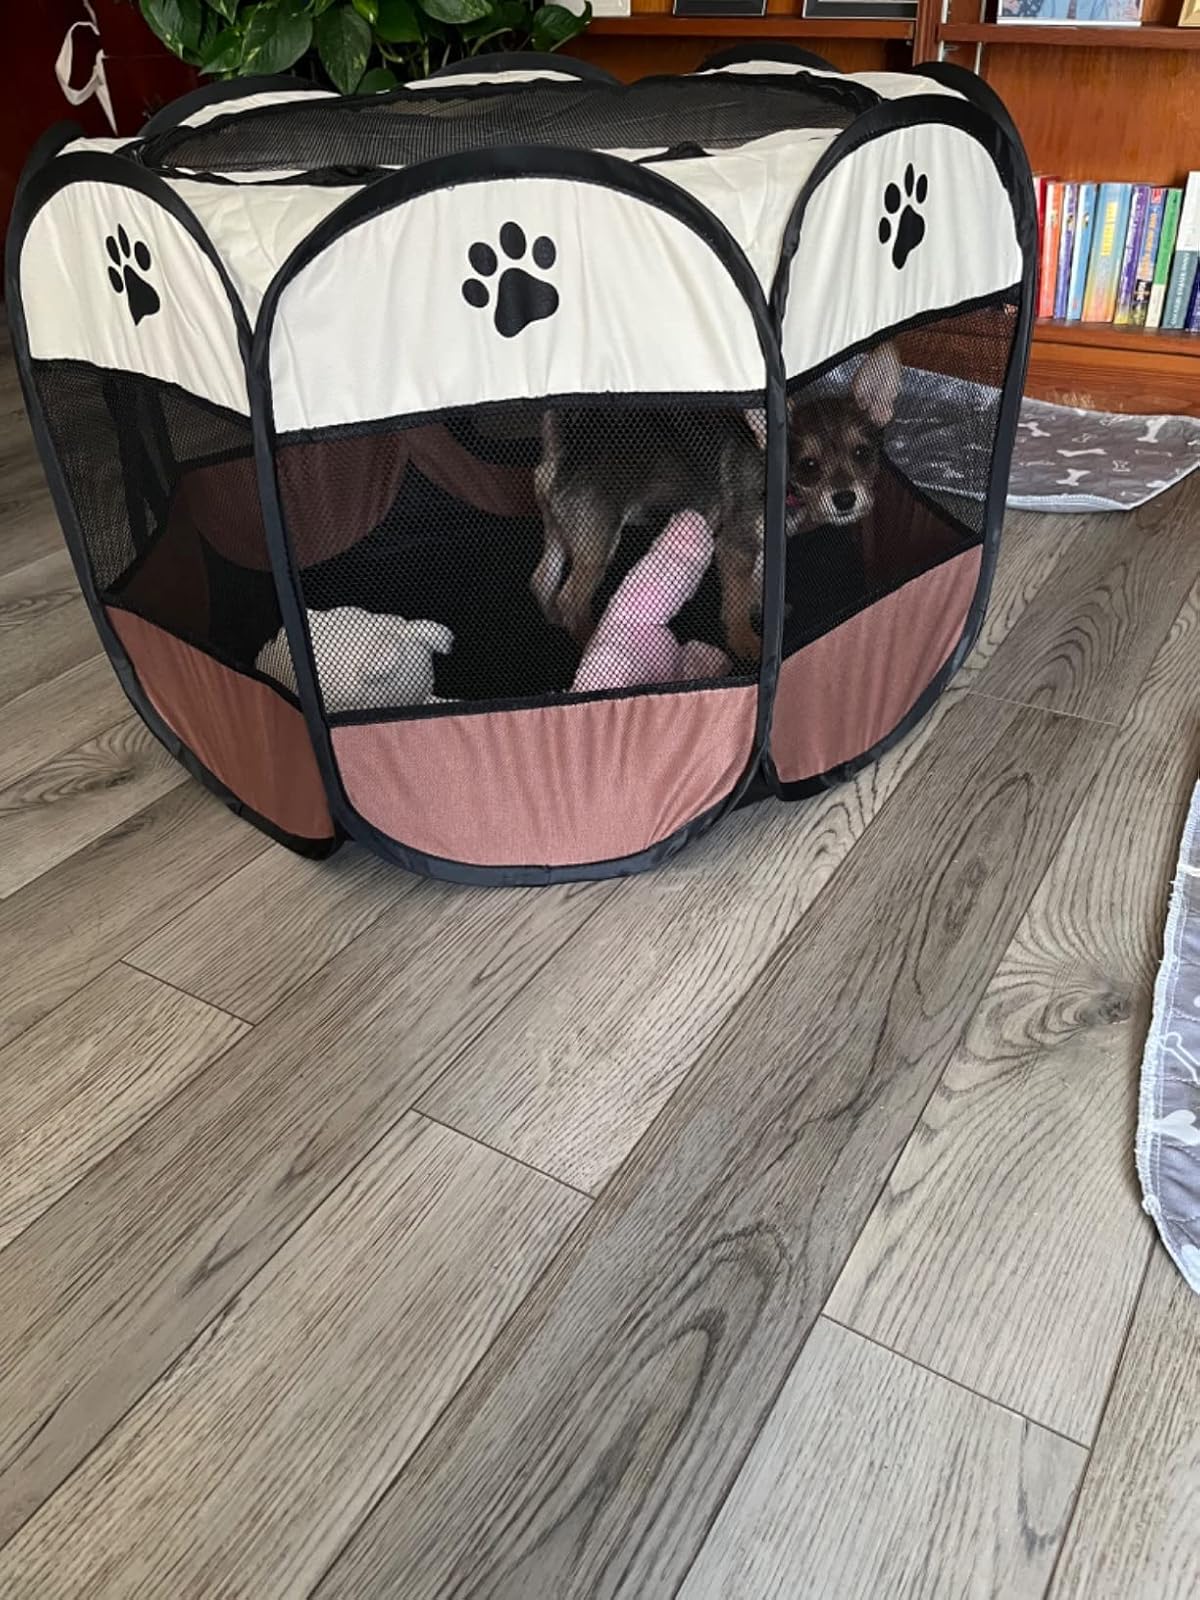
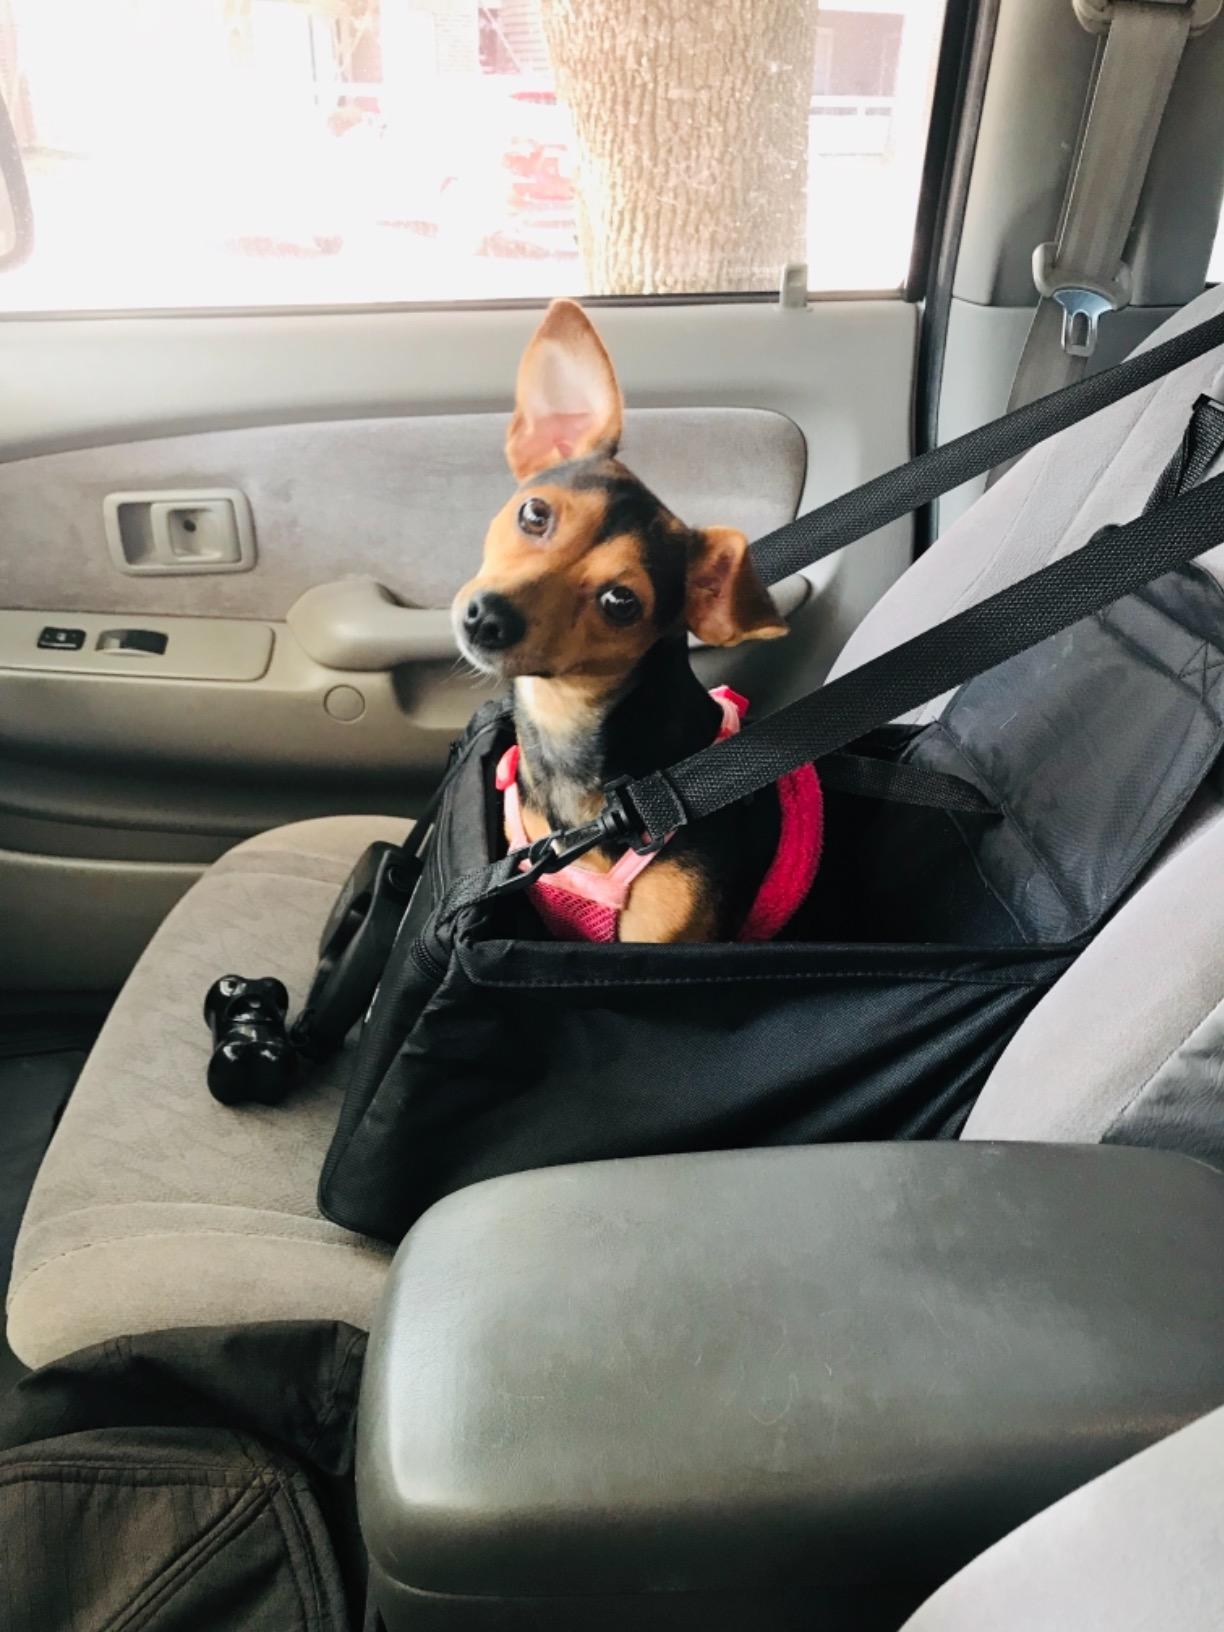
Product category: items_kennel
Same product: no